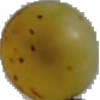
Label: white_grape